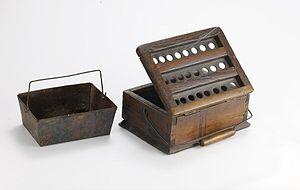
Une chaufferette est un petit appareil de chauffage qui permet de se réchauffer ; différents types sont disponibles : réfractaire, à bâtonnets ou chimique. C'est aussi le nom d'un type de brasero utilisé par certains viticulteurs champenois. Au Québec, ce terme désigne également le dispositif de chauffage de l'habitacle dans un véhicule.